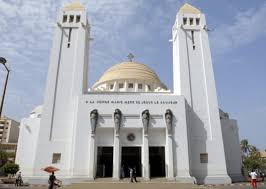
Ñu ngi gis na, na, nataalu katedraal  bu Ndakaaru mu nekk ci palatóo bi nga xam ne nag mooy jàngu bi nga xam ne mooy bi gën a rëy ci Senegaal . Am tamit lu muy tekki lu bëri ci way-gëmu katolig yi.